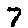
Label: 7